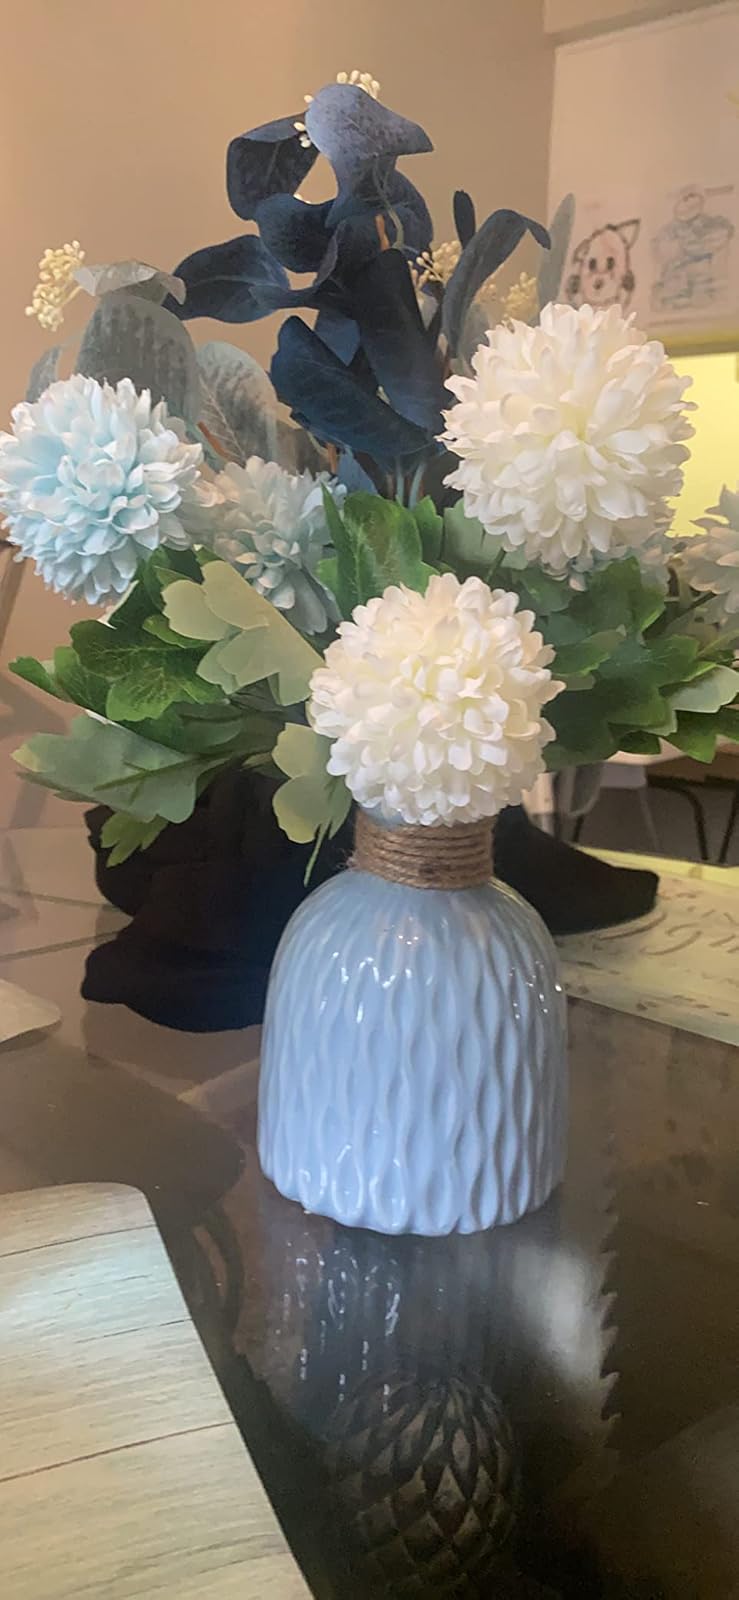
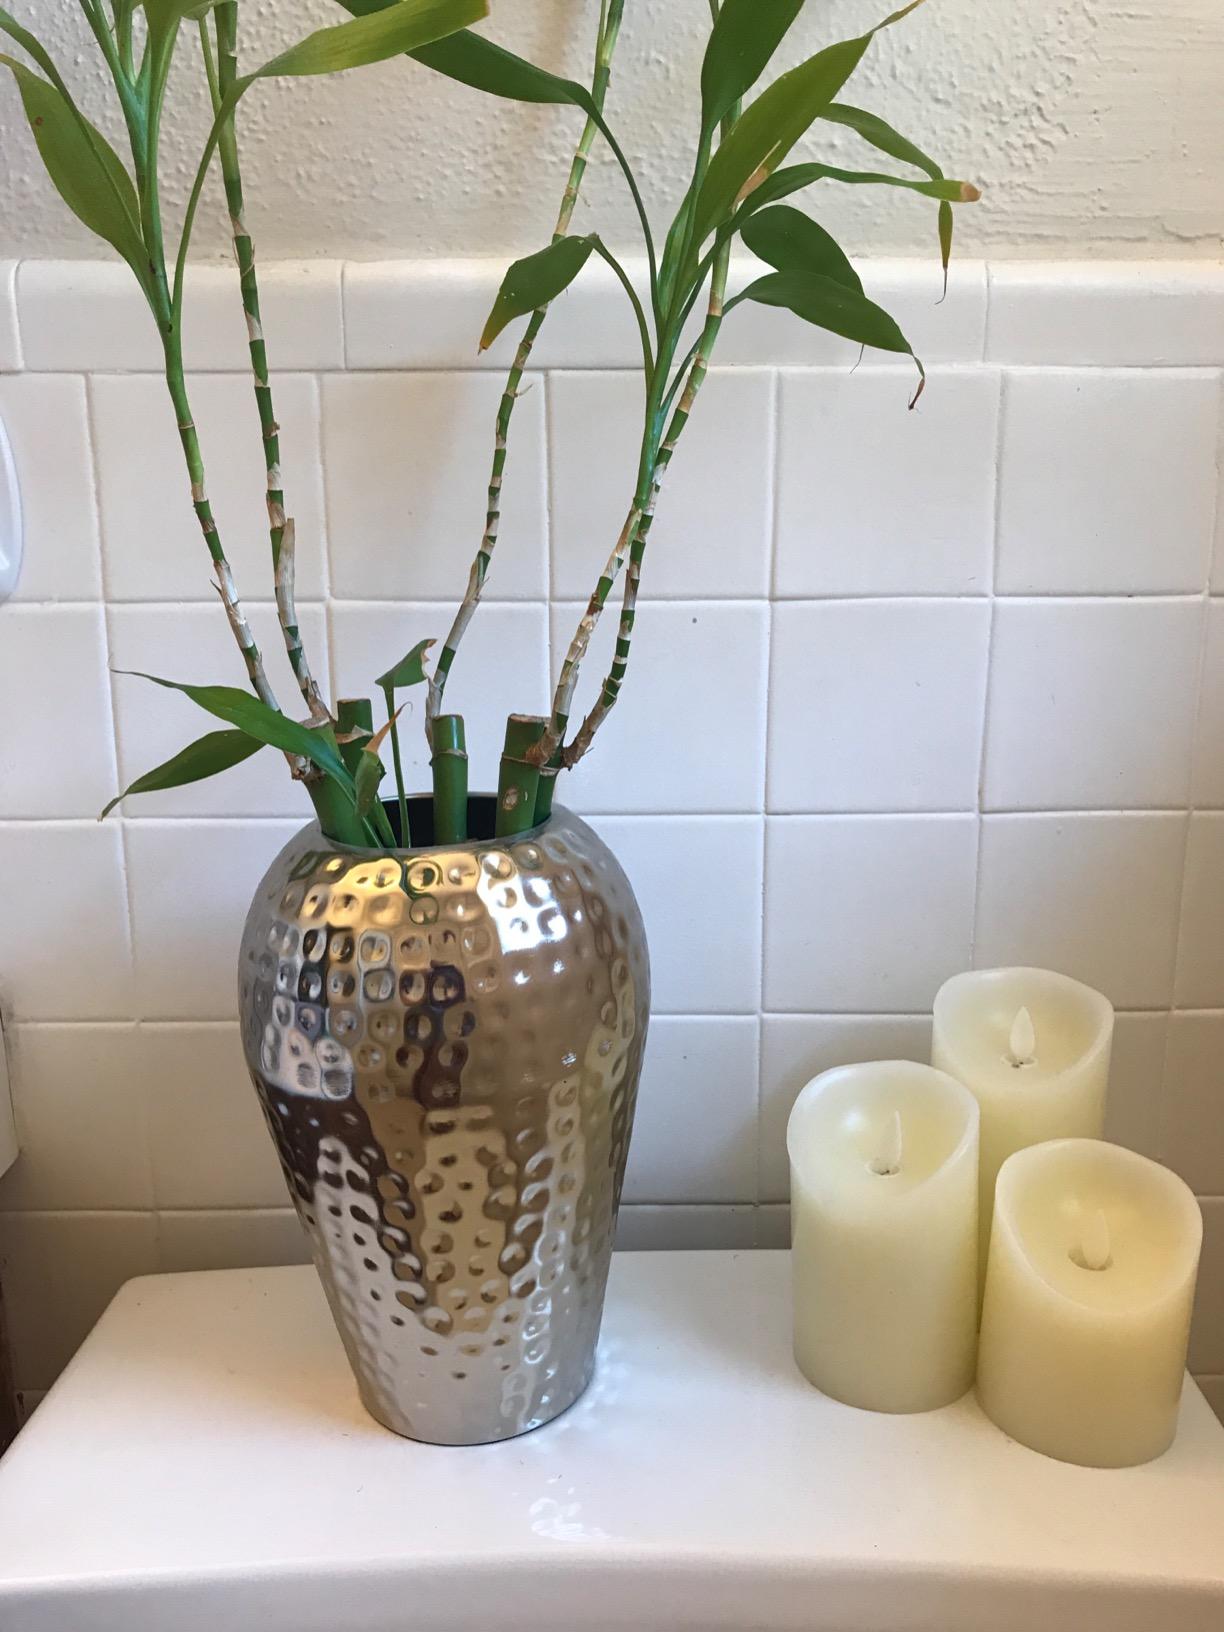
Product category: vase
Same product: no